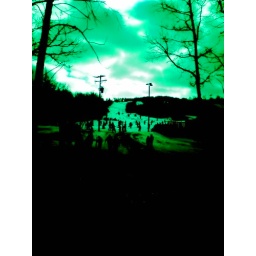
My cell phone turns green in high-light scenarios. Imagine yourself on LSD.